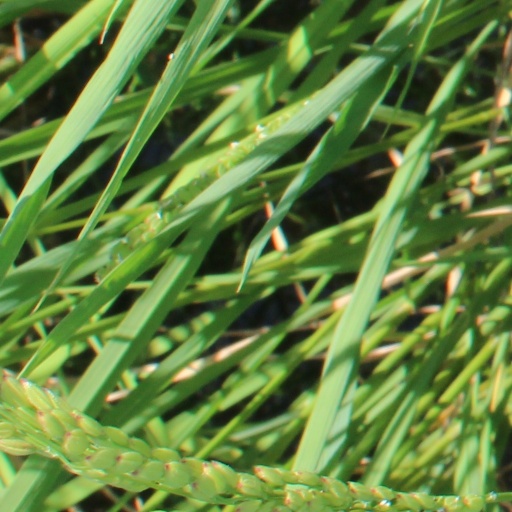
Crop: rice